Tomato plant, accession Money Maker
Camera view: tilt-top (135 deg); turntable rotation: 300 degrees
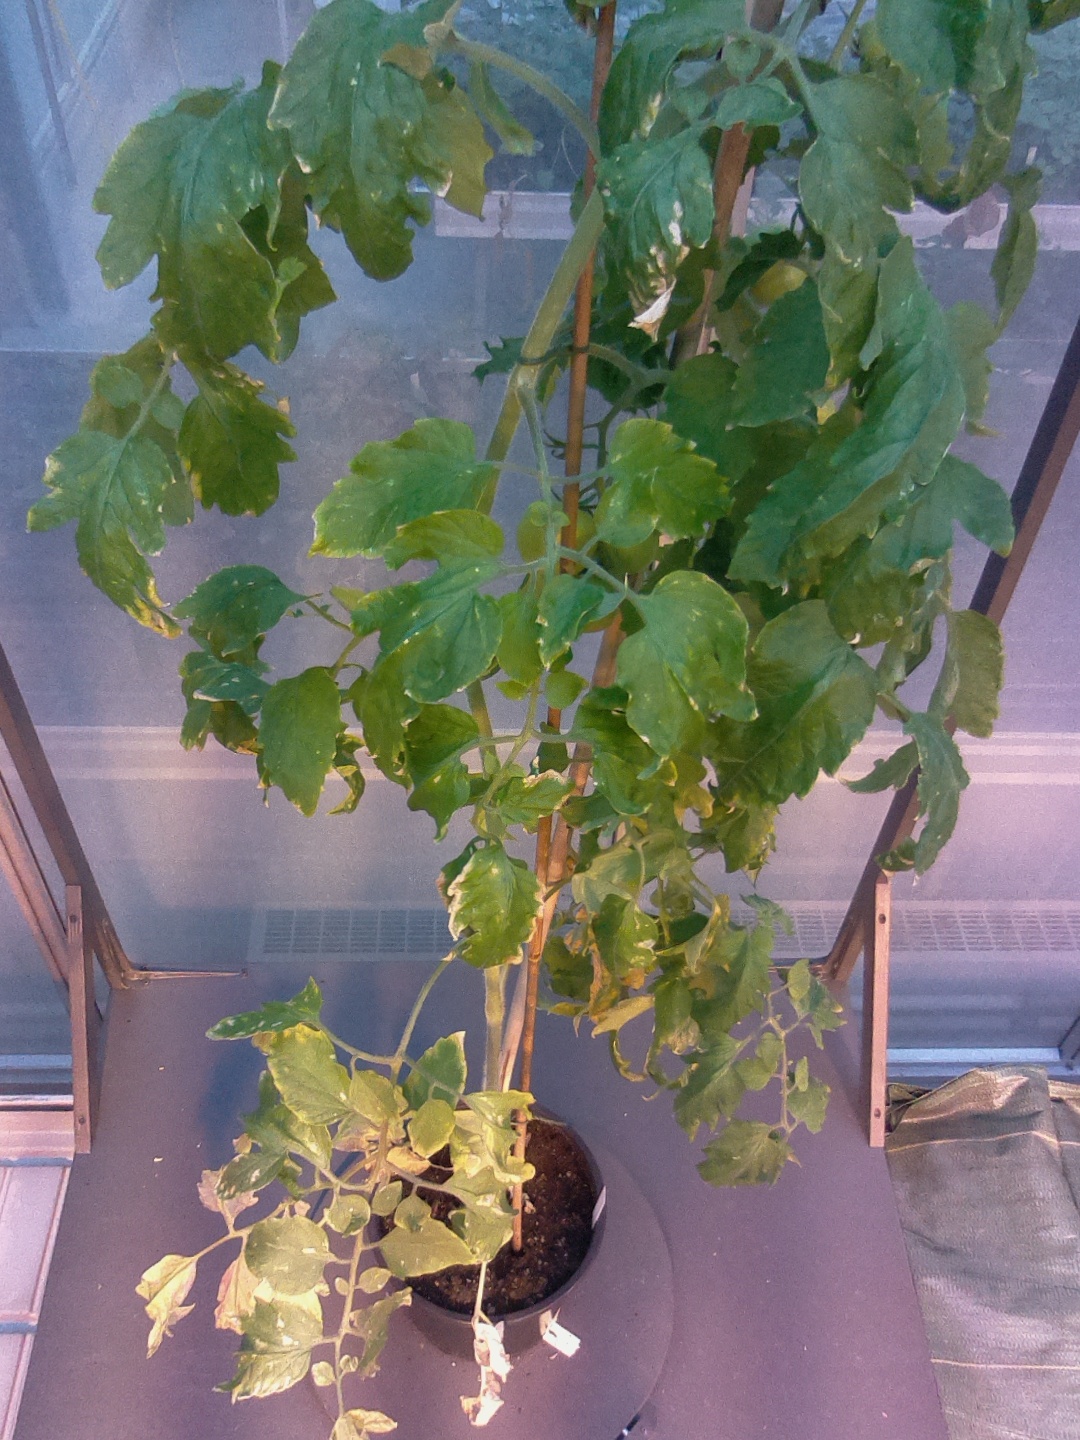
BBCH growth stage 77: 70%-80% of final fruit size